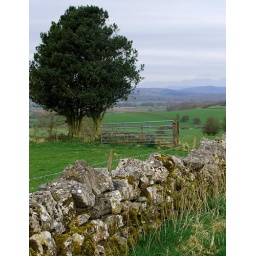
wall and tree in cumbria